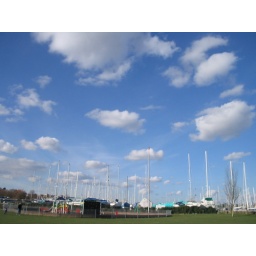
clouds in the sky